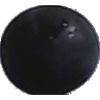
Label: blue_grape